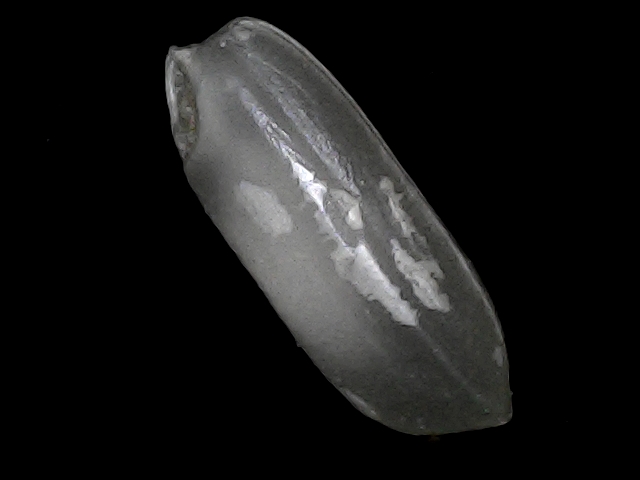
Rice variety: BRRI74